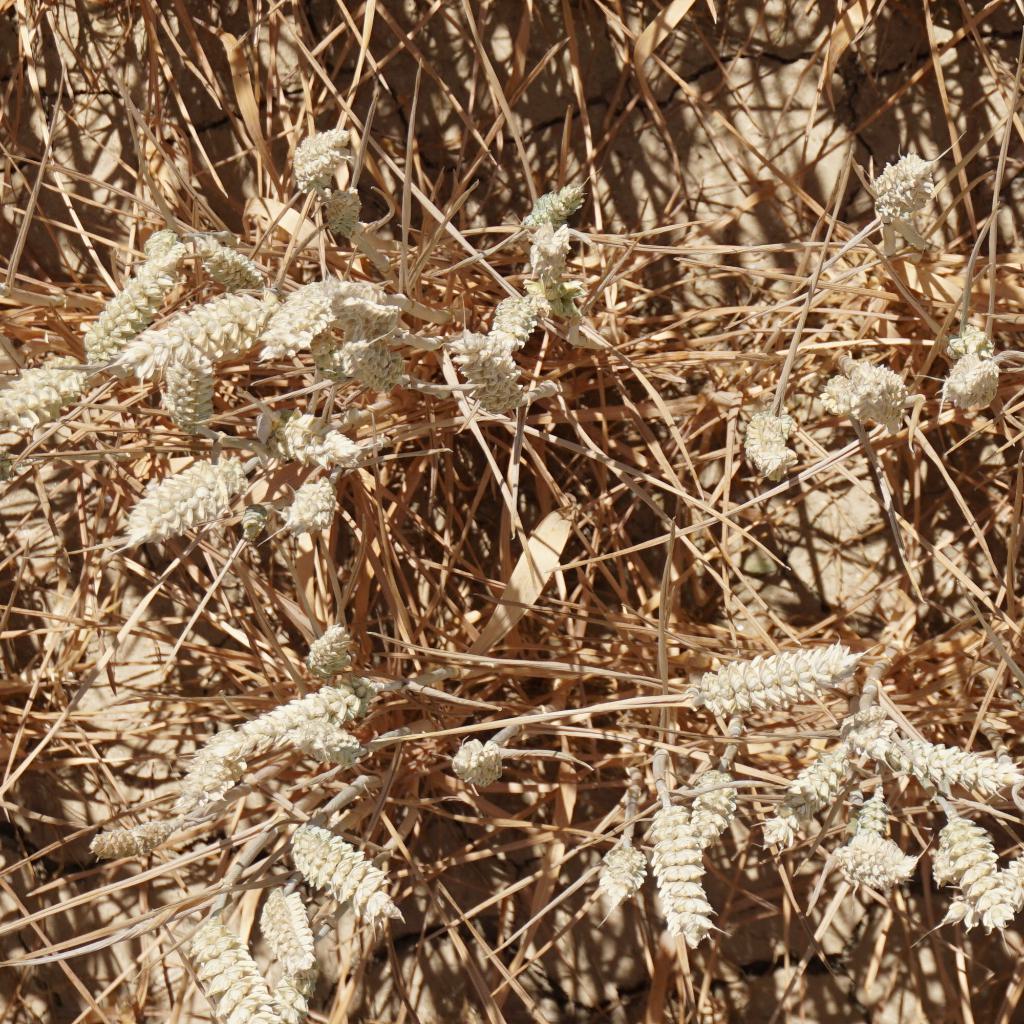
Country: France
Location: Gréoux
Wheat development stage: Filling - Ripening